Krajanów

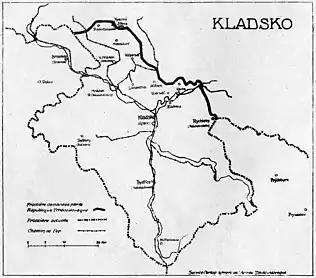
One of the proposals by the Czechoslovak delegation from the Paris Peace Conference, 1919 which would have incorporated all of Kłodzko Land, including Krajanów, into Czechoslovakia.

After World War I the new Czechoslovak state laid claim to the County of Kladsko, which included the German village of Krainsdorf in the maximalist proposal put forth by the Czechoslovak delegation. All of their claims were however ultimately rejected by the 1919 Treaty of Versailles.